Dee Jay

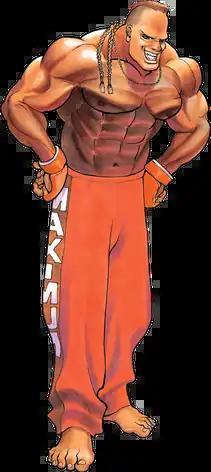
Dee Jay in "Super Street Fighter II"

is a fictional character in the "Street Fighter" series. He made his first appearance in the 1993's "Super Street Fighter II" as one of the four new characters introduced in the game. In the series, he is a Jamaican kickboxer and karateka, as well as a recording artist and breakdancer. He was the only character at the time to be designed by an American. Dee Jay was based on real-life kickboxer Billy Blanks and has received mixed critical reception.